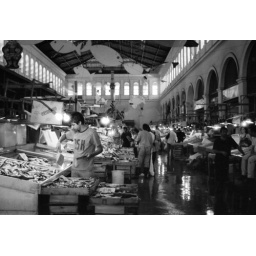
fish market in Athens (2005)